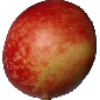
Label: nectarine